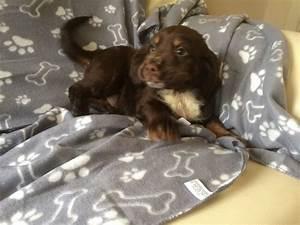
dog